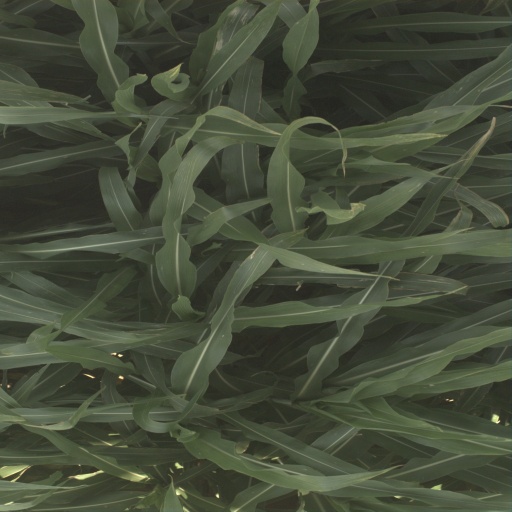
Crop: sorghum